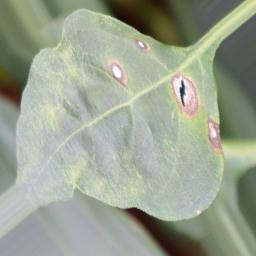
Label: cercospora